David Shepard (surgeon)

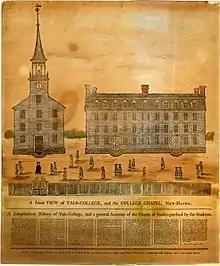
A Front View of Yale-College, and the College Chapel, 1786. Yale students near the college President are seen removing their hats, a Yale custom of the era. The College Chapel (left), was a recent addition to Yale College when David Shepard arrived in about 1764, having just been completed the year before.

Shepard attended Yale at a time when the student body was caught up in the rebellious spirit of the 1760s. The students stopped going to classes and prayers and generally abused the tutors, who resigned. They would frequently speak against the British Parliament in chapel, and petitioned the Corporation with their grievances, insisting on the removal of the disciplinarian president Thomas Clap. Things at the college had become so difficult the Corporation ordered an early spring vacation, and David Shepard was one of the few undergraduates that returned. Despite the reduced student body, things continued this way until the end of the term.